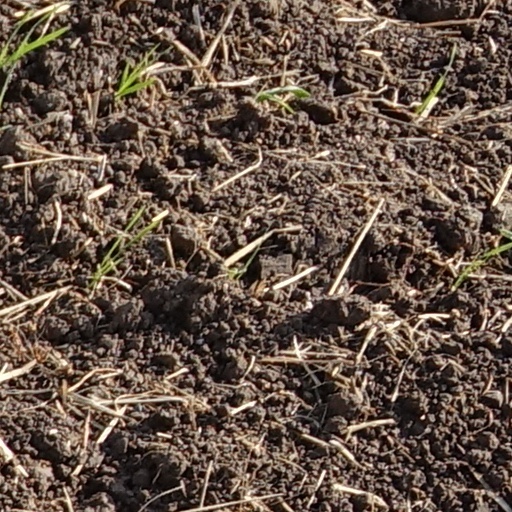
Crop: wheat